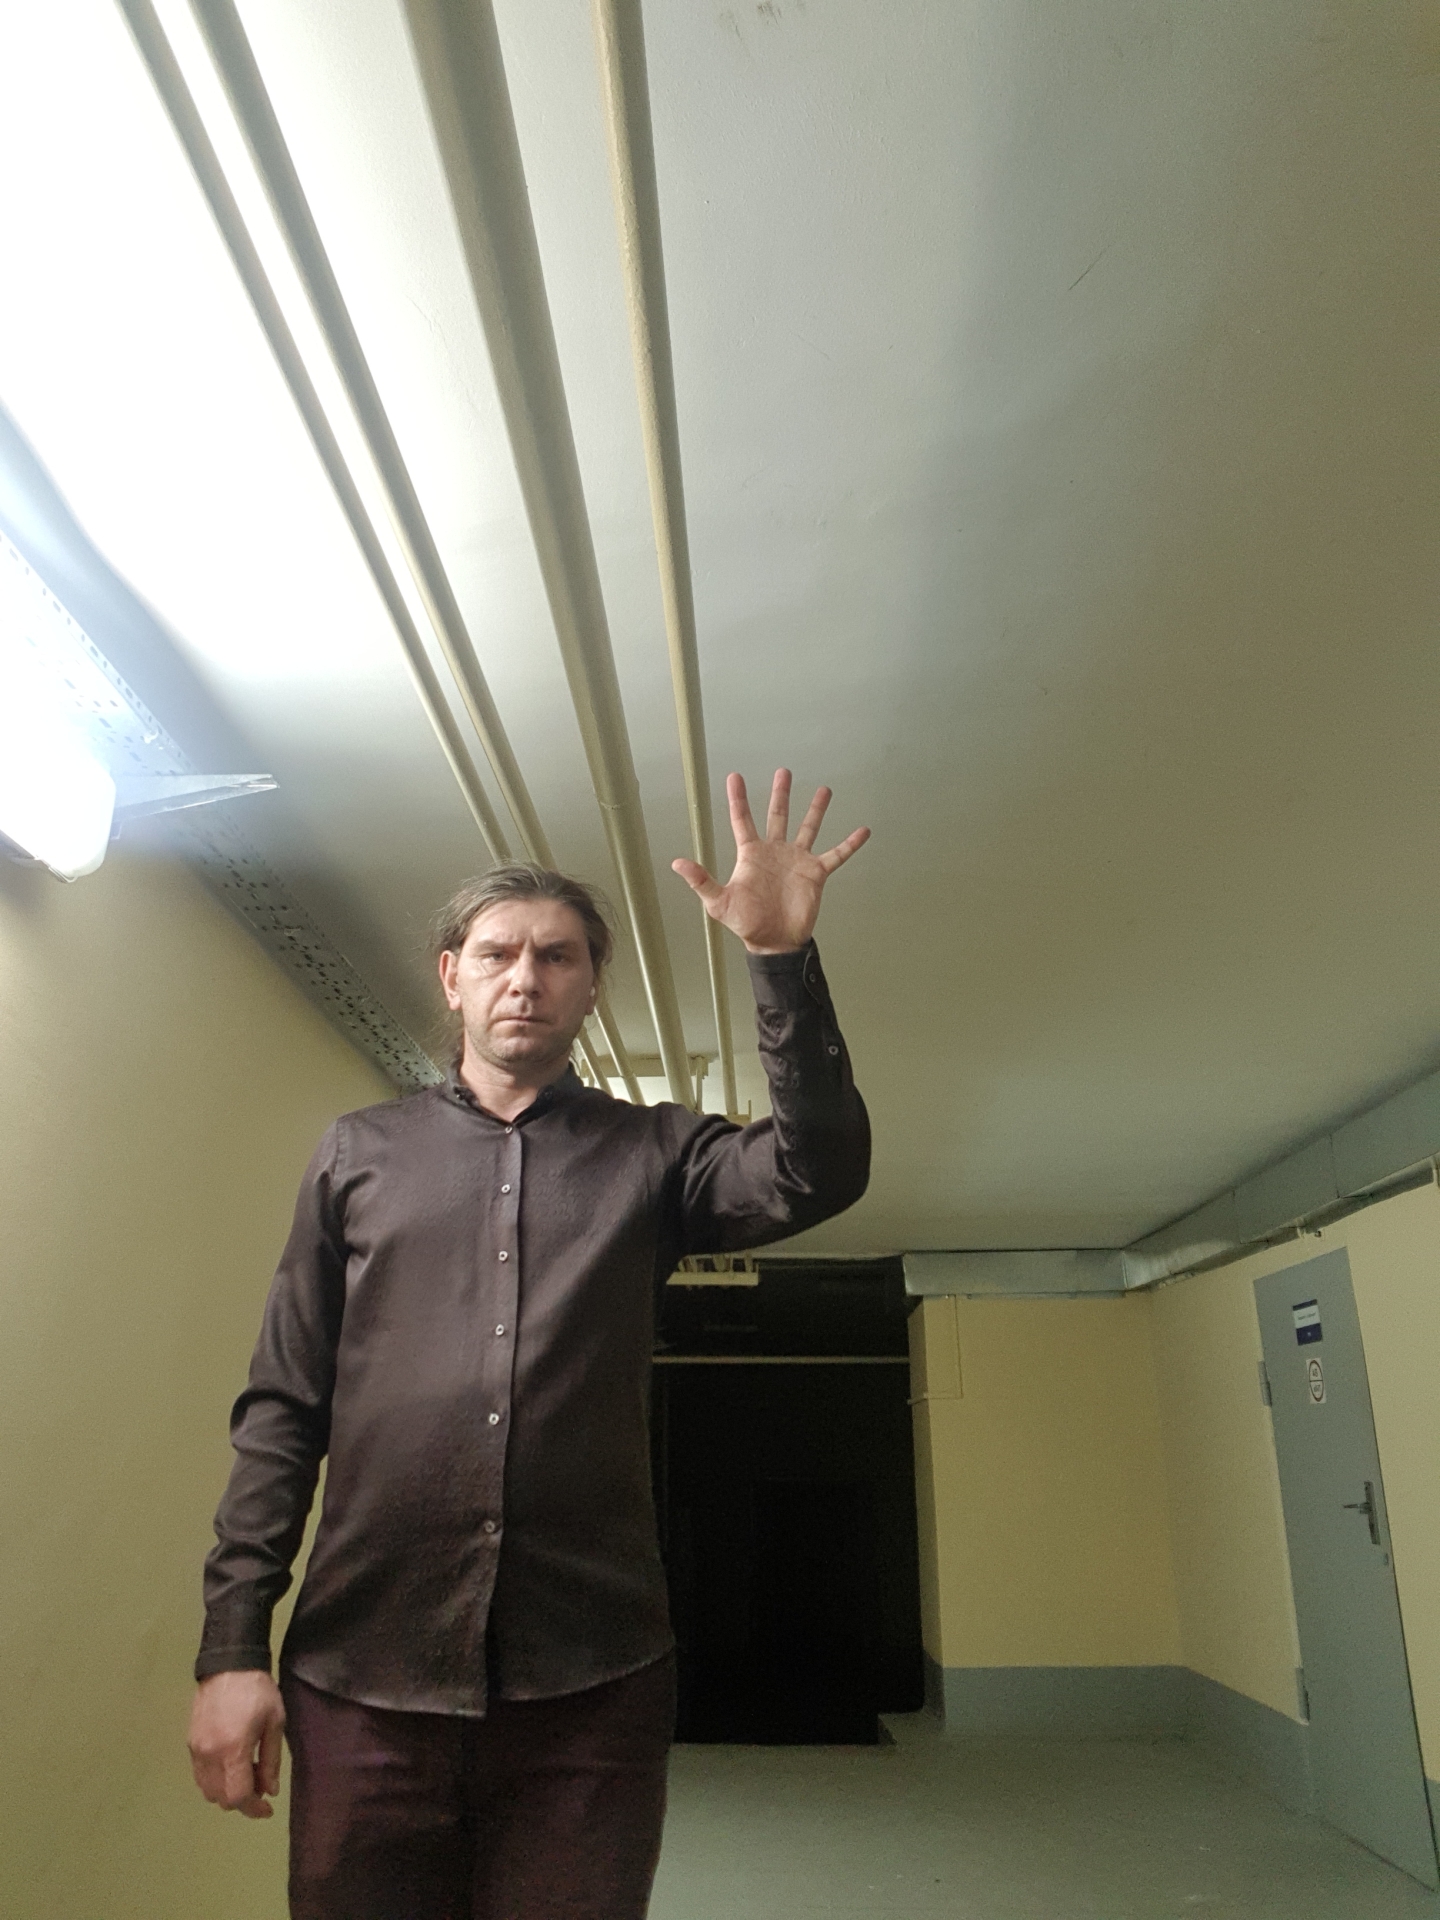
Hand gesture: palm